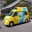
Label: ambulance